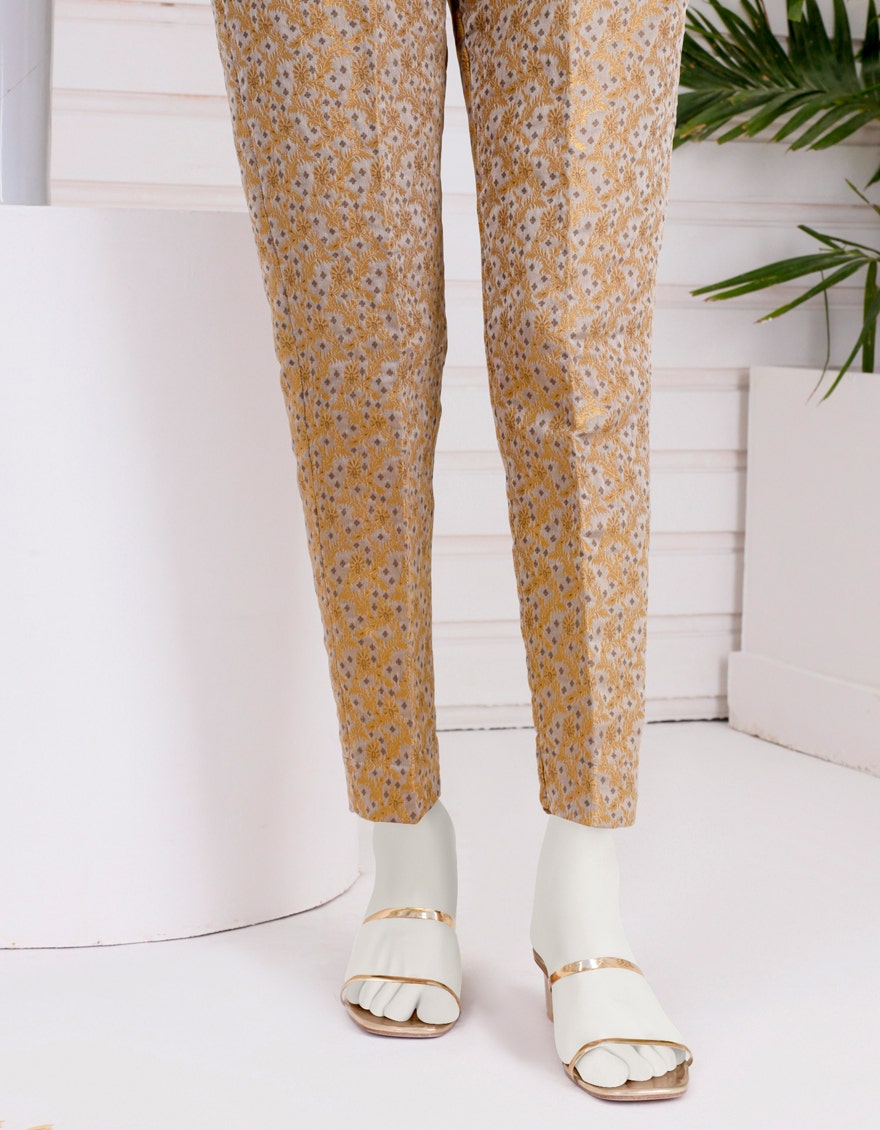
gold multi floral print pants